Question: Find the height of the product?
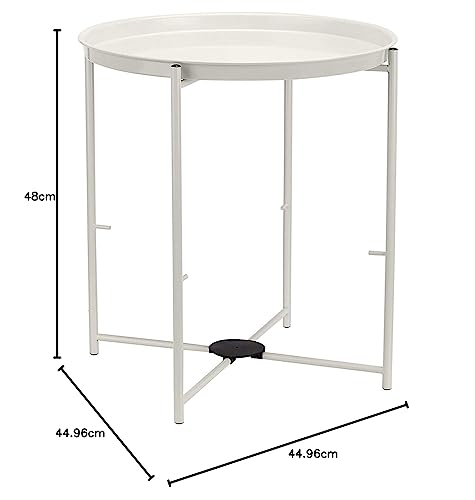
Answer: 48.0 centimetre